Yitzhak Mastai

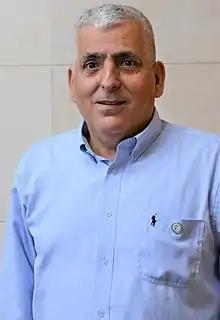
Prof. Yitzhak Mastai, Bar-Ilan University

Yitzhak Mastai is a chemistry professor at Bar Ilan University, specializing in chirality at the nanoscale and in nanotechnology.